Kremenchuk

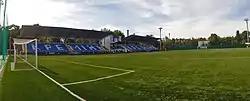
Kremin stadium in Kremenchuk

Kremenchuk is the economic center of the Poltava Oblast and one of the leading industrial centers of Ukraine. , it contributed about 7 percent of the national economy and accounted for more than 50 percent of the industrial output in Poltava Oblast. The city is home to KrAZ, a truck-manufacturing company (one of the largest in Eastern Europe) as well as a major European oil refinery operated by Ukrtatnafta, the road-making machine works, , the Kryukivsky Car Manufacturing Plant, train railway rolling stock wagons, the wheel plant, the carbon black plant, the steel works and others.